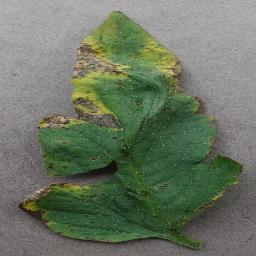
Label: Tomato___Bacterial_spot